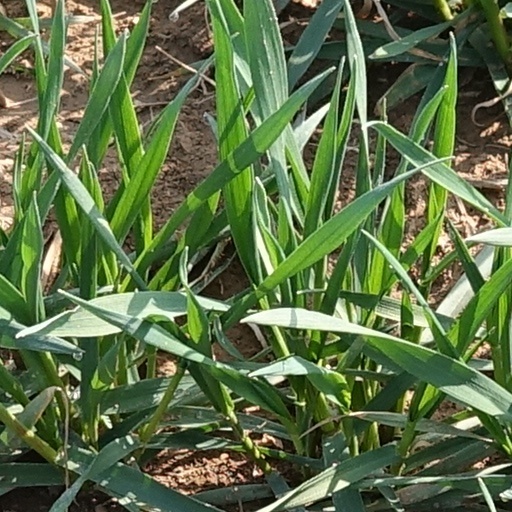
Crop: wheat